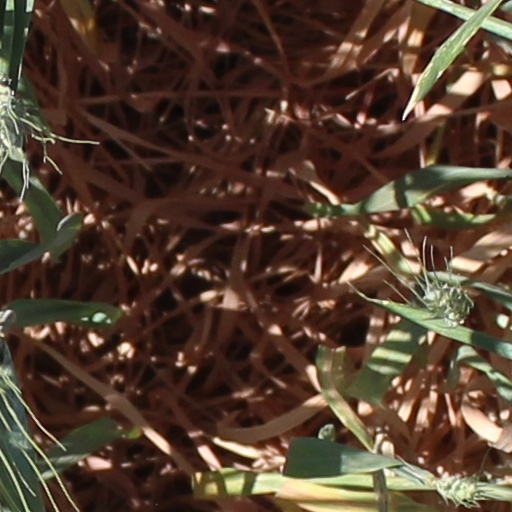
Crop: wheat